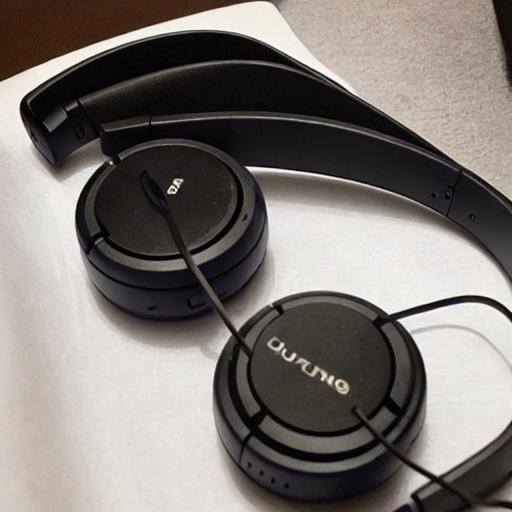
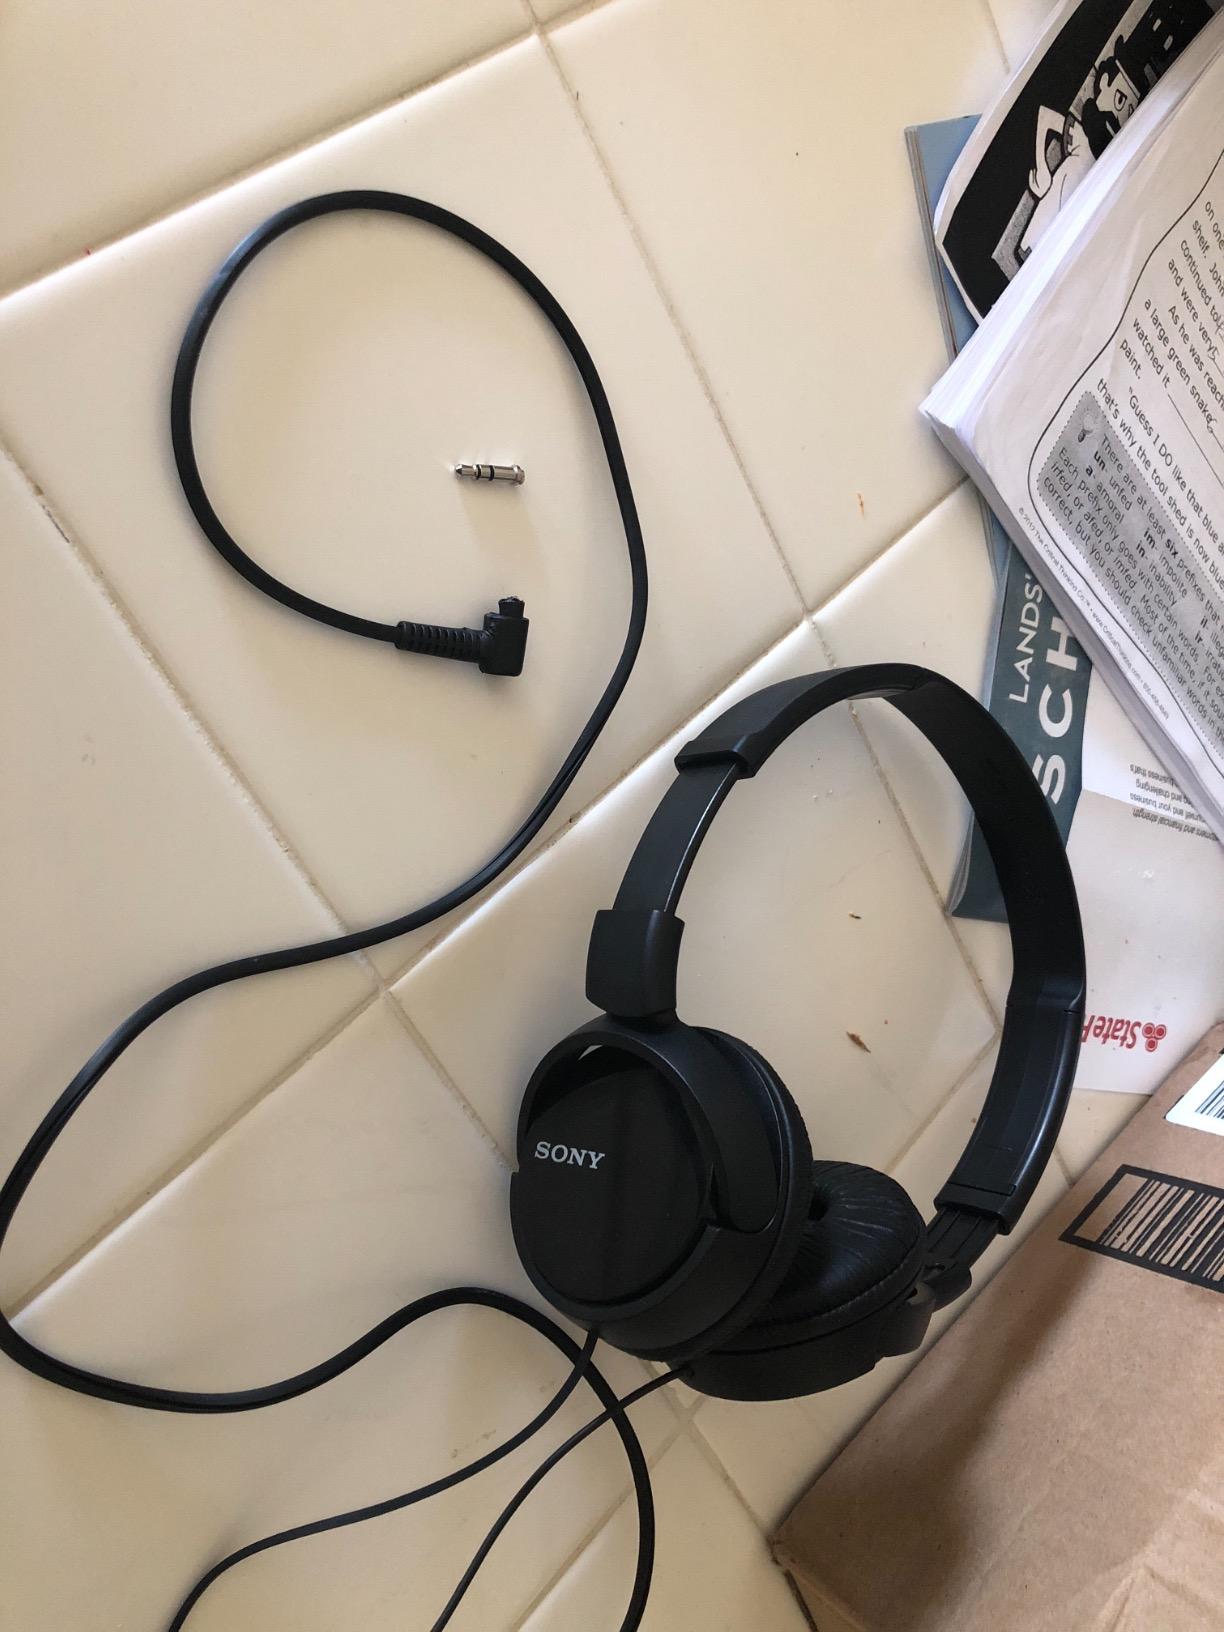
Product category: headphones
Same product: no